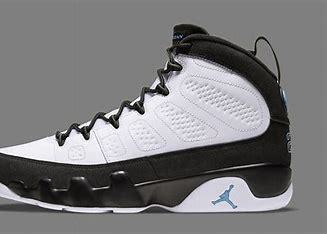
Brand: Jordan
Model: 9 Retro